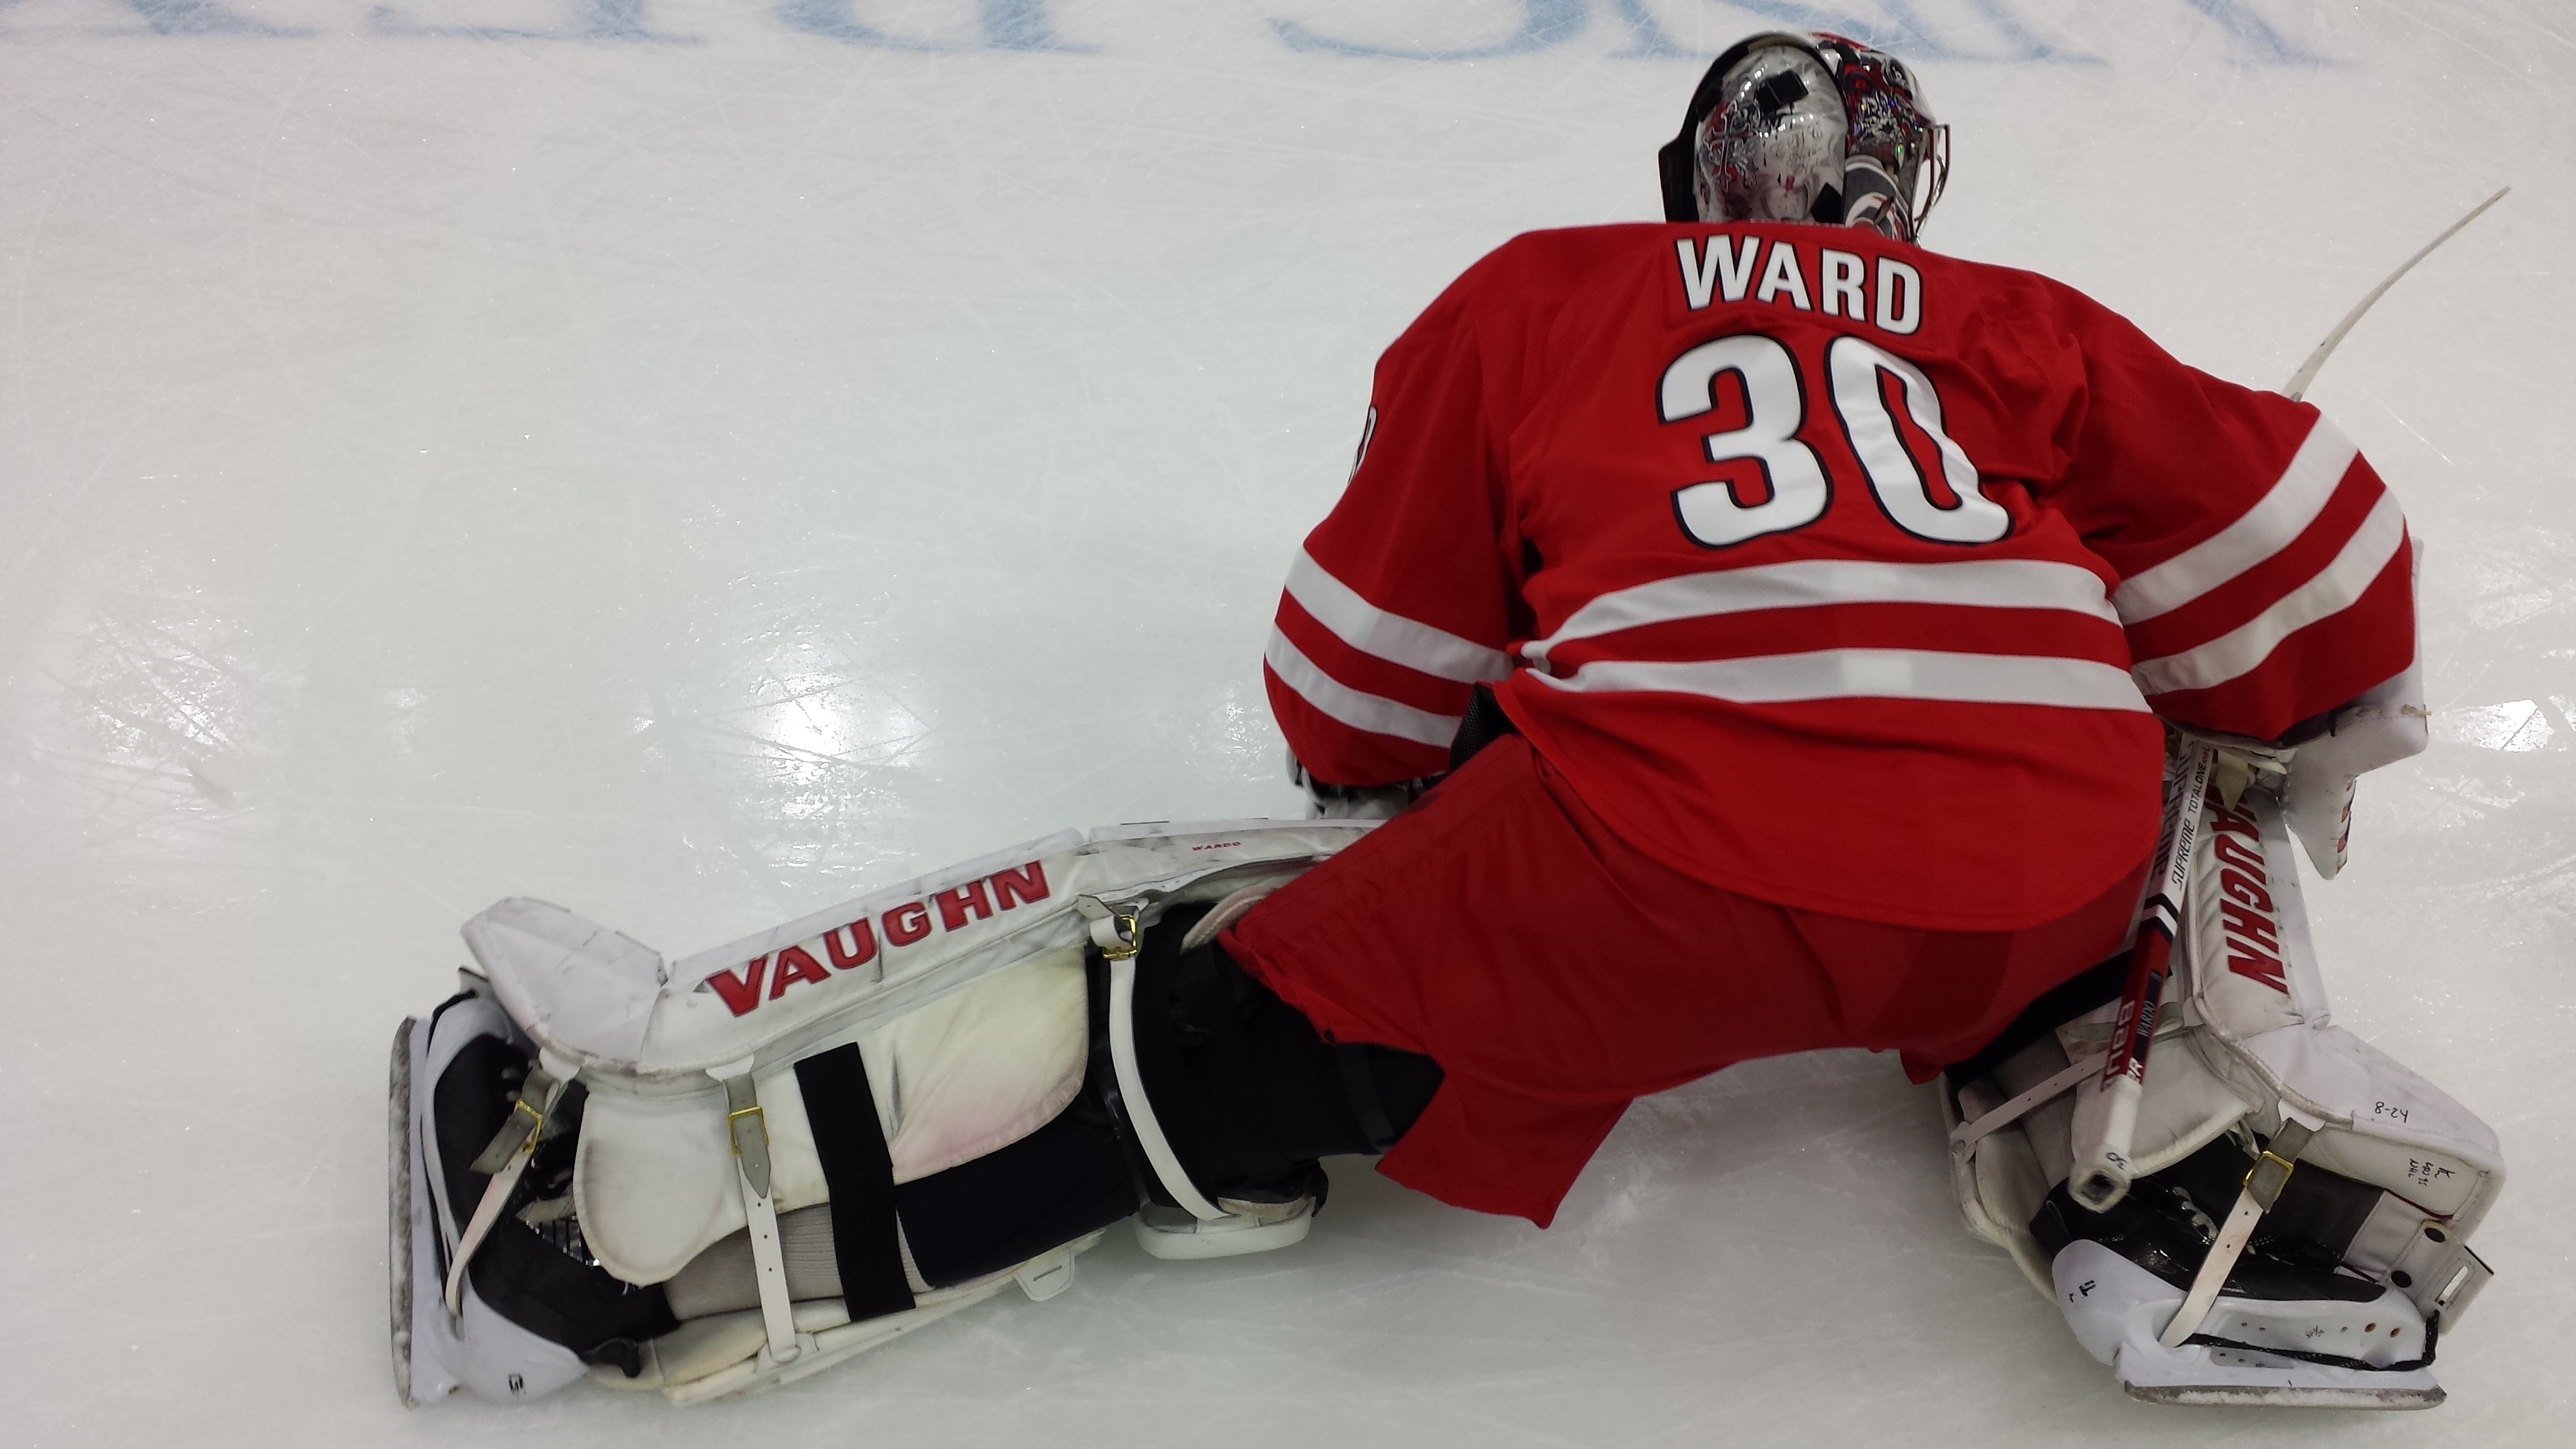
snow, player, ice hockey, hockey, sports, sled, goaltender, stick and ball games, ice hockey position, bandy